History of infantry

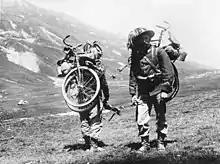

In the mid-19th centuryup to and through the American Civil Warthe United States made extensive use of infantry both in battle, as well as part of opening the western frontier to settlement. The Buffalo Soldiers were an example of the use of both infantry and cavalry during the period immediately following that war and well beyond.